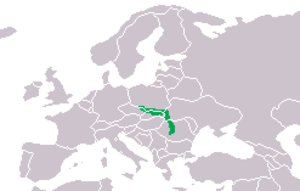
Lissotriton montandoni est une espèce d'urodèles de la famille des Salamandridae. Elle est appelée en français triton de Montandon ou triton des Carpates.